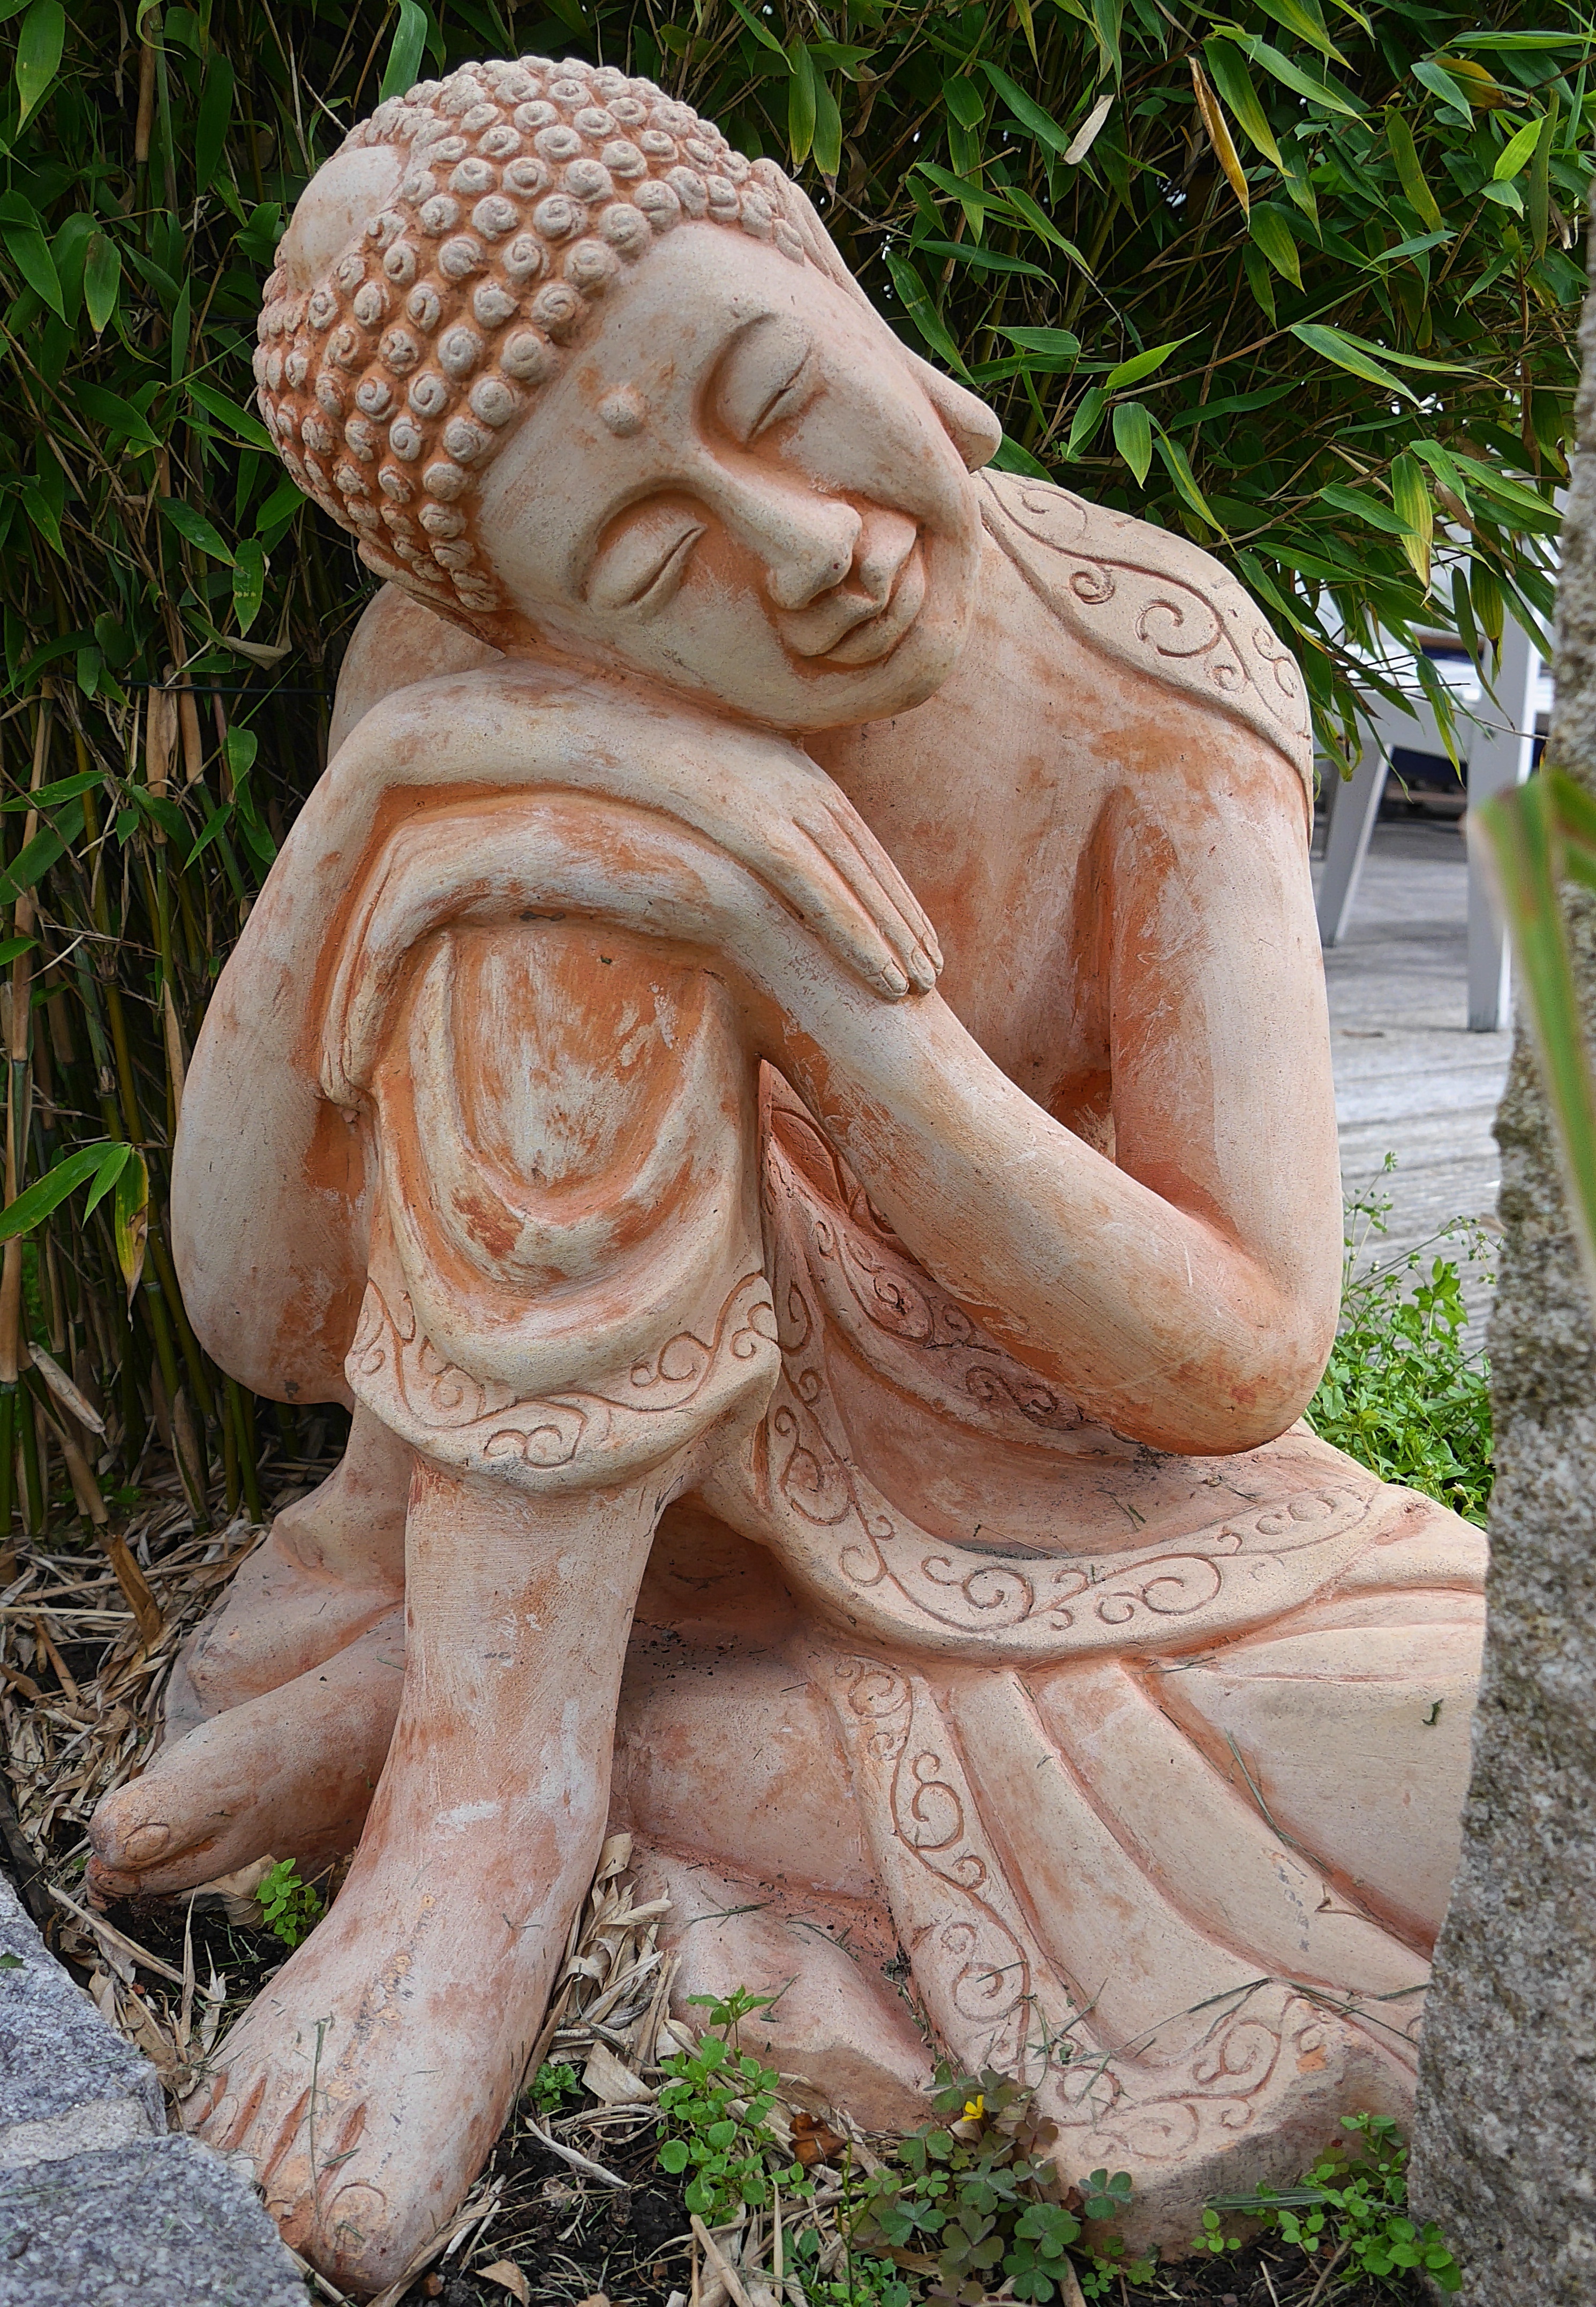
monument, statue, botany, garden, terracotta, sculpture, art, temple, carving, mythology, garden figurines, stone carving, clay figure, ancient history, human positions